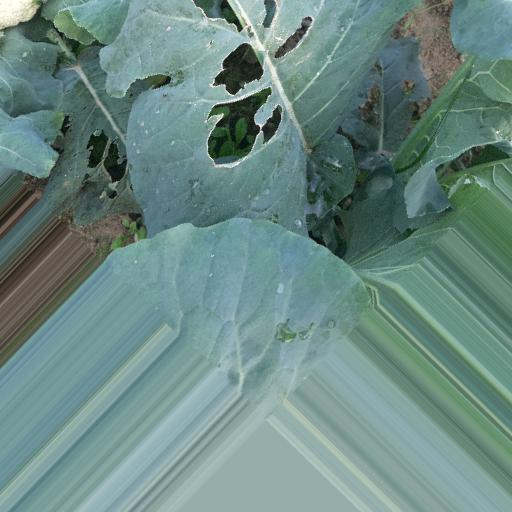
Label: Black Rot